Amoeba (film)

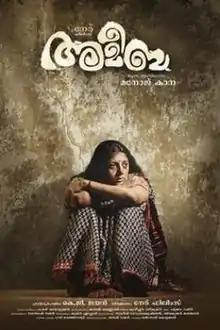
Poster

Amoeba is a 2016 Indian Malayalam-language film directed by Manoj Kana. It is the second film directed by him after "Chayilyam" (2014). The film stars Aneesh G. Menon, Athmiya Rajan, Anumol, Indrans and Anoop Chandran in the lead roles.